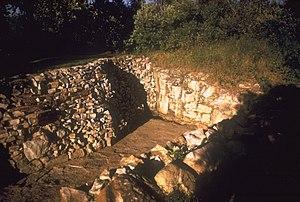
Pipestone National Monument est un sédiment d'argile situé dans le Minnesota, dont l'extraction servait jadis à la fabrication de pipes cérémonielles par les Sioux amérindiens.
Cette liste recense les monuments nationaux américains.